Seattle Reign FC

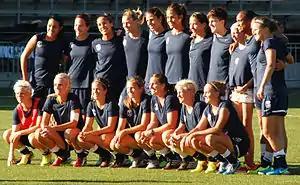
Seattle Reign FC posed for a photo before a match against the Chicago Red Stars on July 25, 2013.

Leading into the preseason, it was learned that the Reign would be without all of their American allocated players for almost half of the season. Amy Rodriguez announced she was pregnant with her first child and would not be playing during the inaugural season. Hope Solo would be away for the first part of the season after recovering from wrist surgery and Megan Rapinoe had already signed with French club Olympique Lyonnais from January to June and would miss at least nine games. After traveling to Japan in the preseason to play matches against defending L. League champion INAC Kobe Leonessa, Fukuoka J. Anclas, and Nojima Stella Kanagawa, the Reign faced their first regular season match against the Chicago Red Stars at Benedictine University, in which Seattle's first college draft pick Christine Nairn scored the Reign's first goal of the season via a header off an assist from Liz Bogus. The point that Seattle earned in the game would be its only for the next nine games.